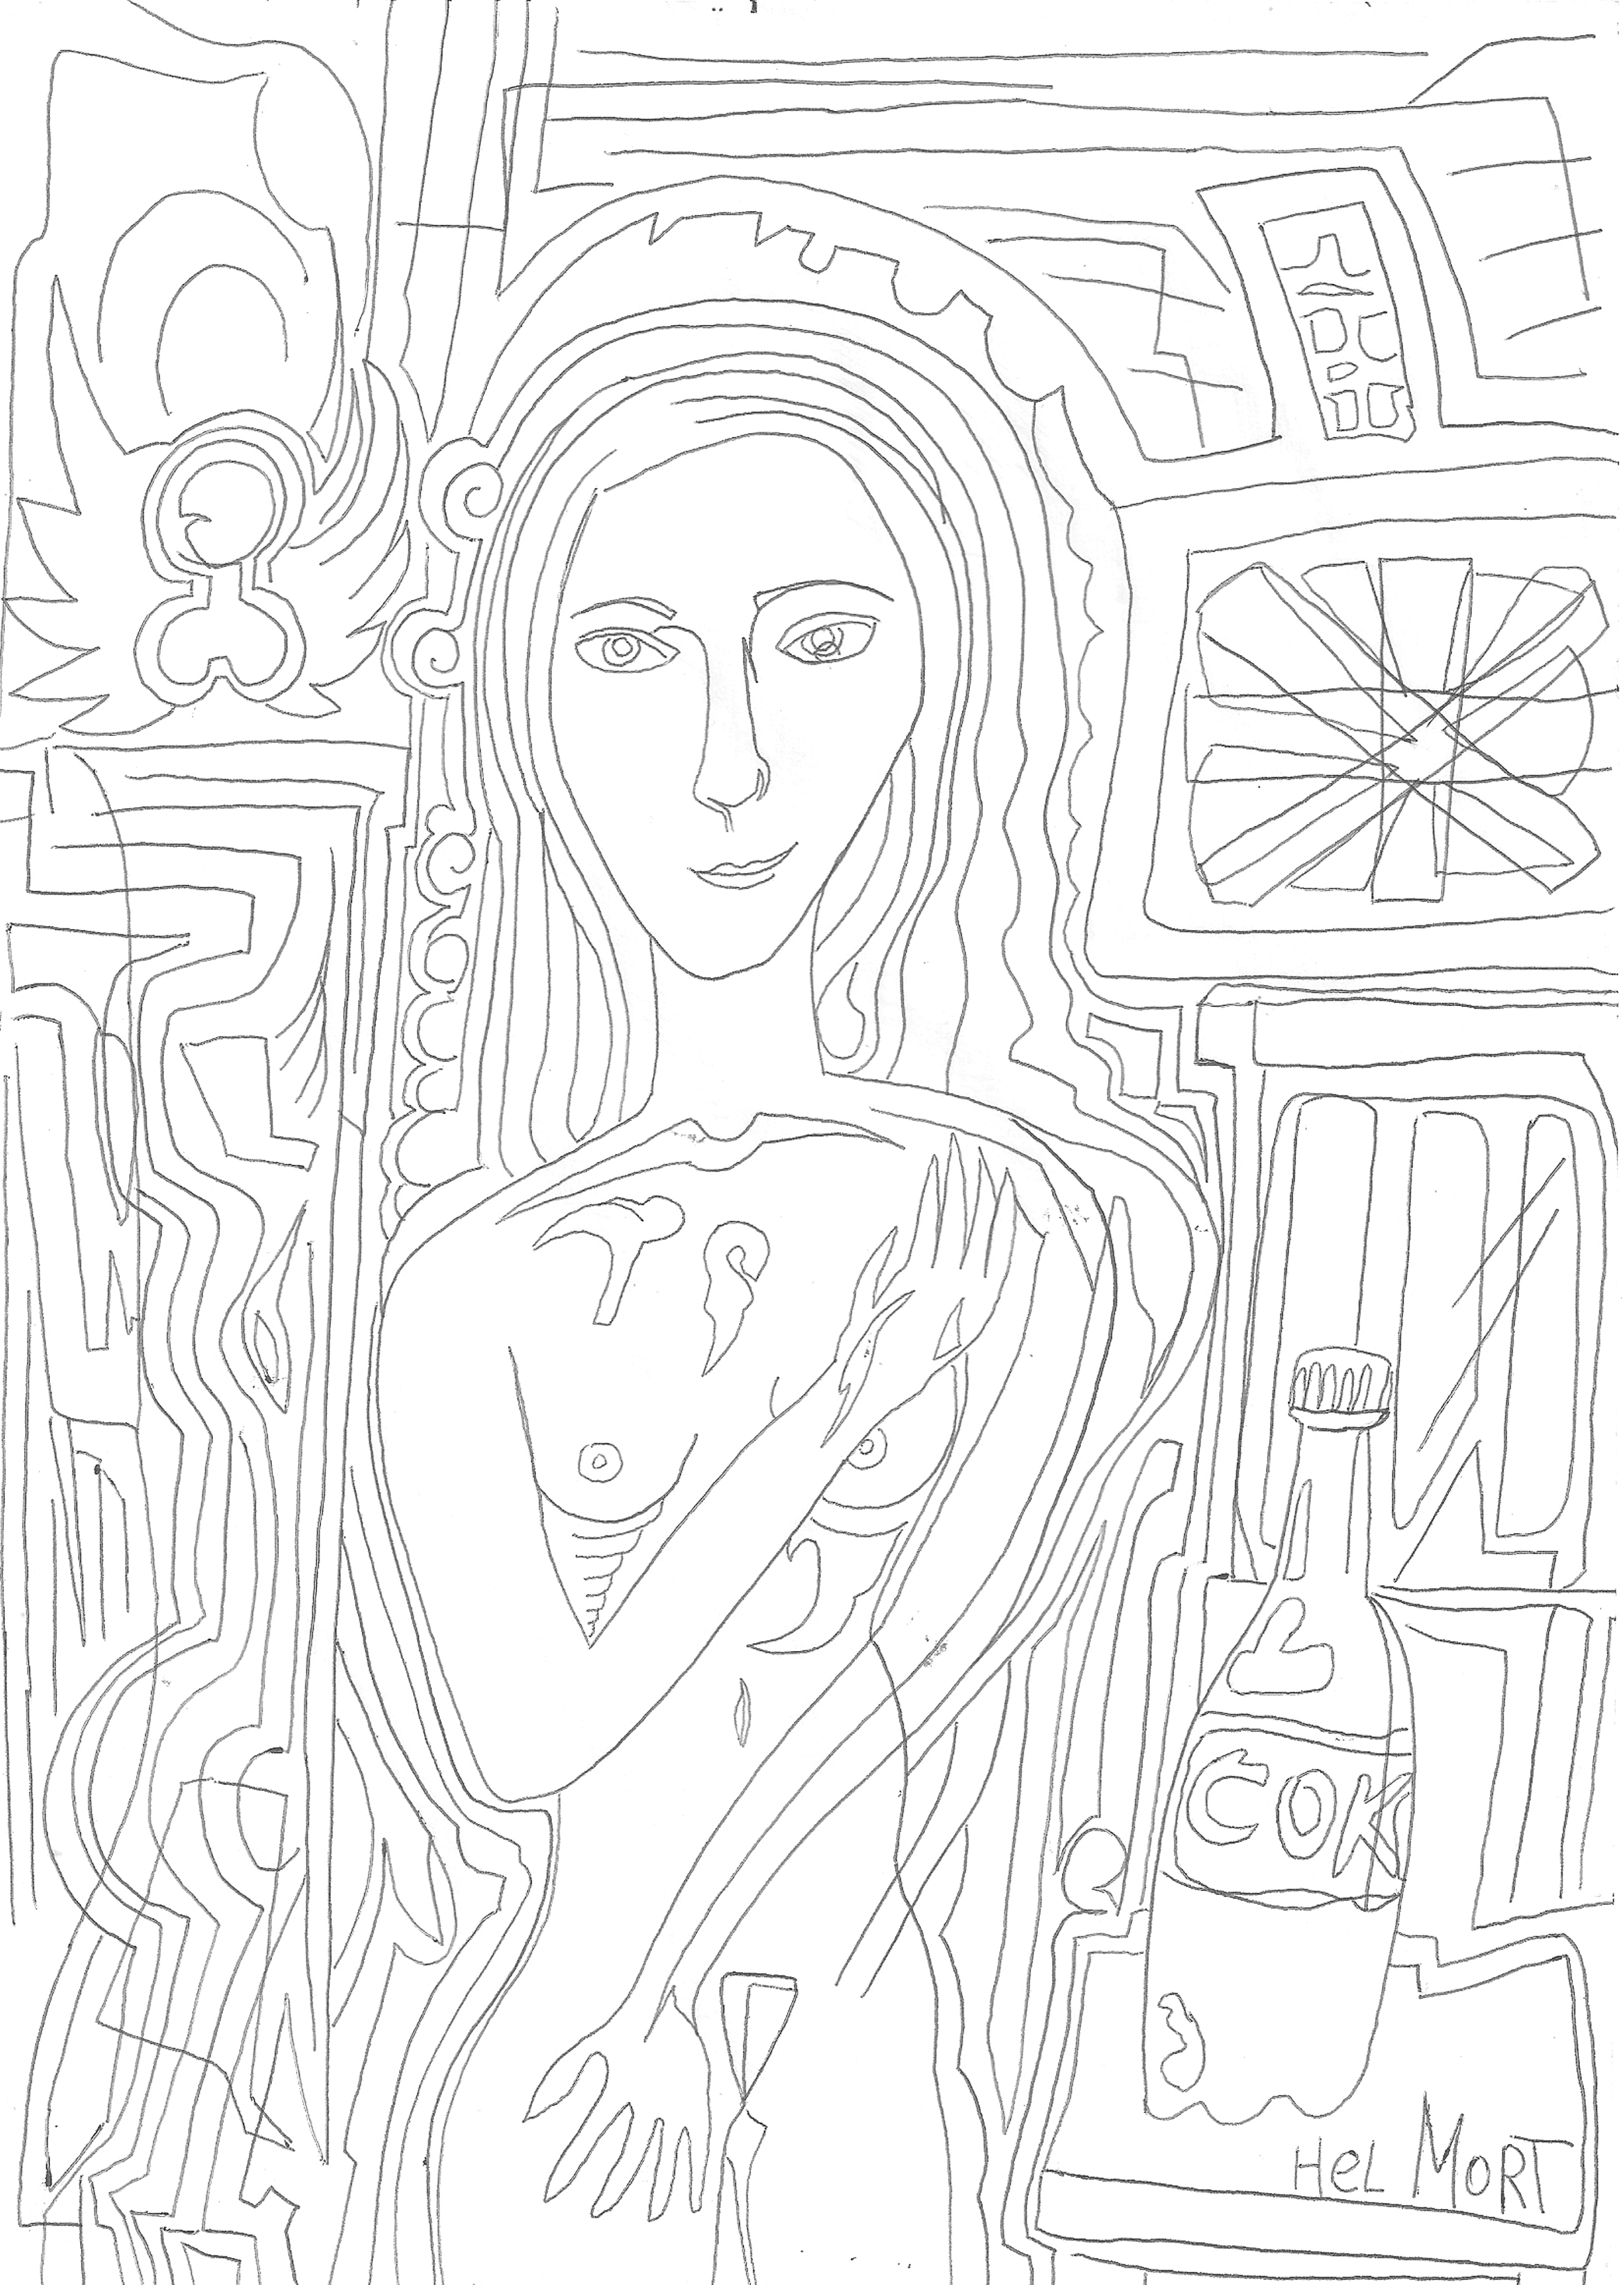
painting, art, artist, artwork, drawing, contemporary art, photography, illustration, paint, love, design, sketch, fine art, abstract art, creative, abstract, acrylic painting, nature, watercolor, art gallery, oil painting, gallery, modern art, abstract painting, digital art, contemporary painting, art collector, style, girl, woman, fashion, mort, eyebrow, white, line, line art, organ, chest, neck, black and white, long hair, monochrome, visual arts, circle, monochrome photography, coloring book, figure drawing, creative arts, doodle